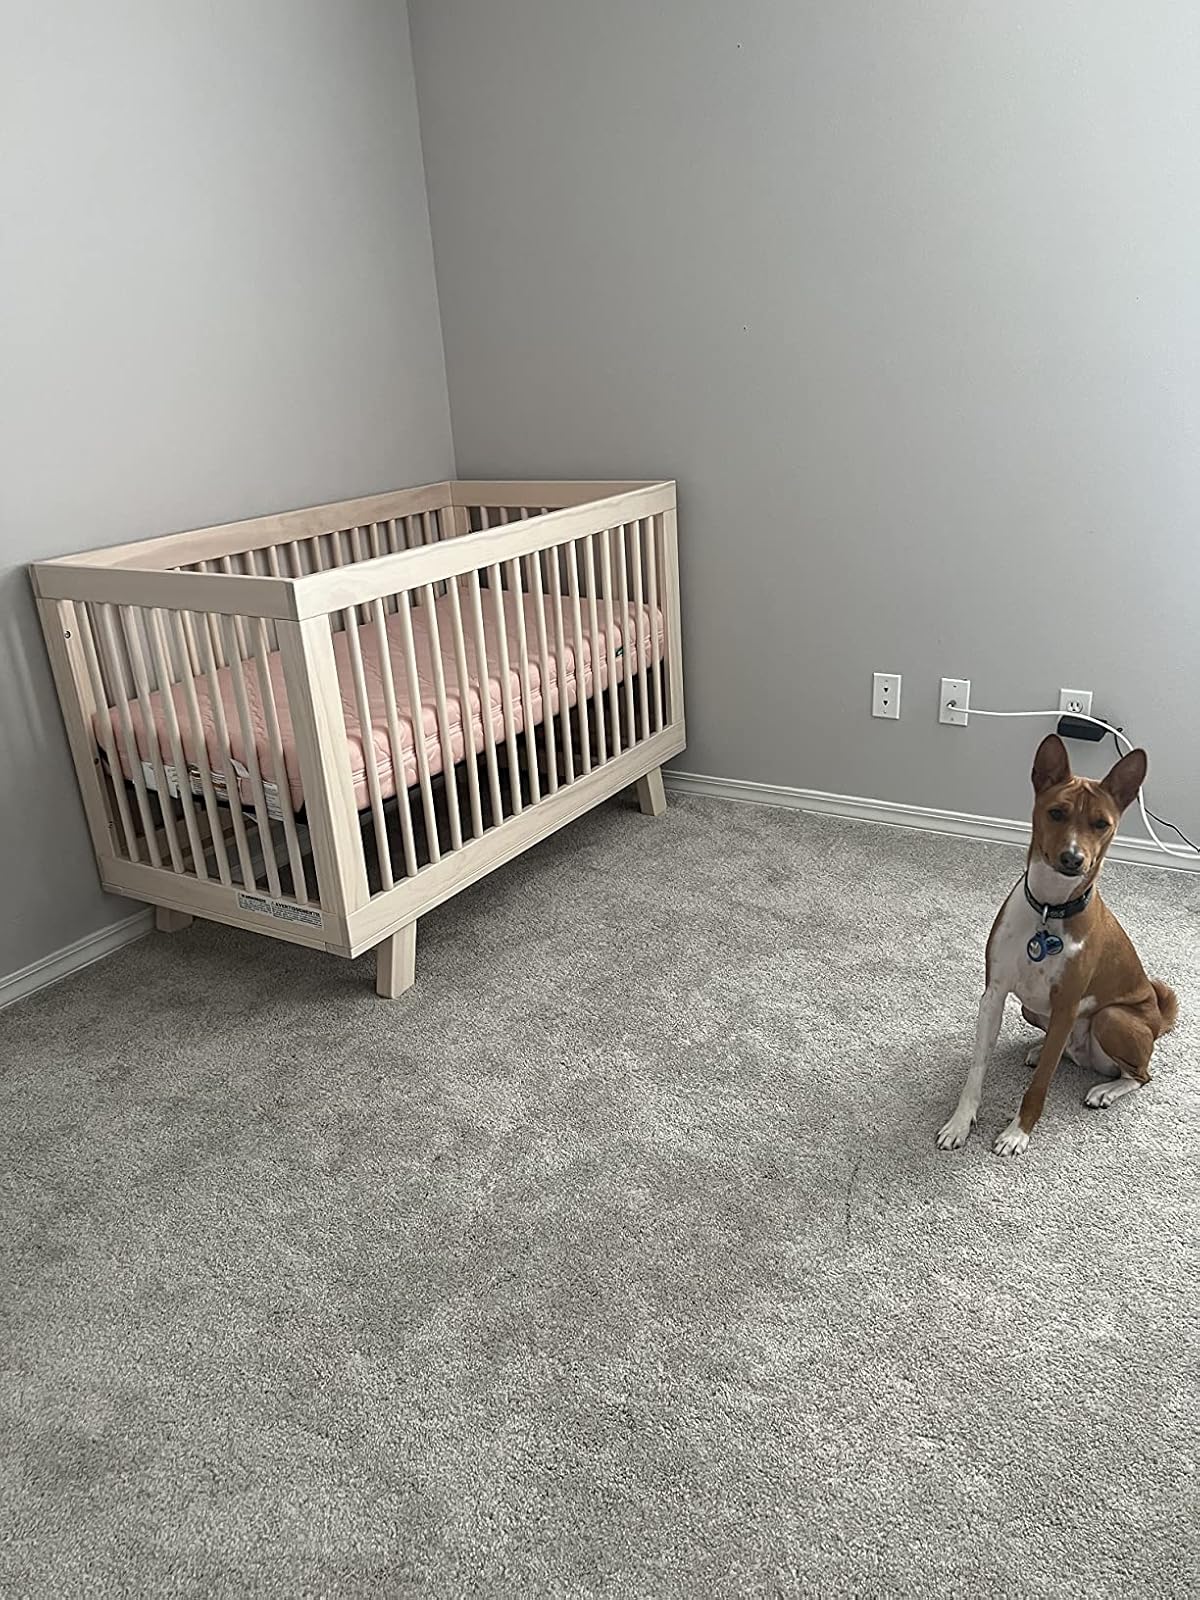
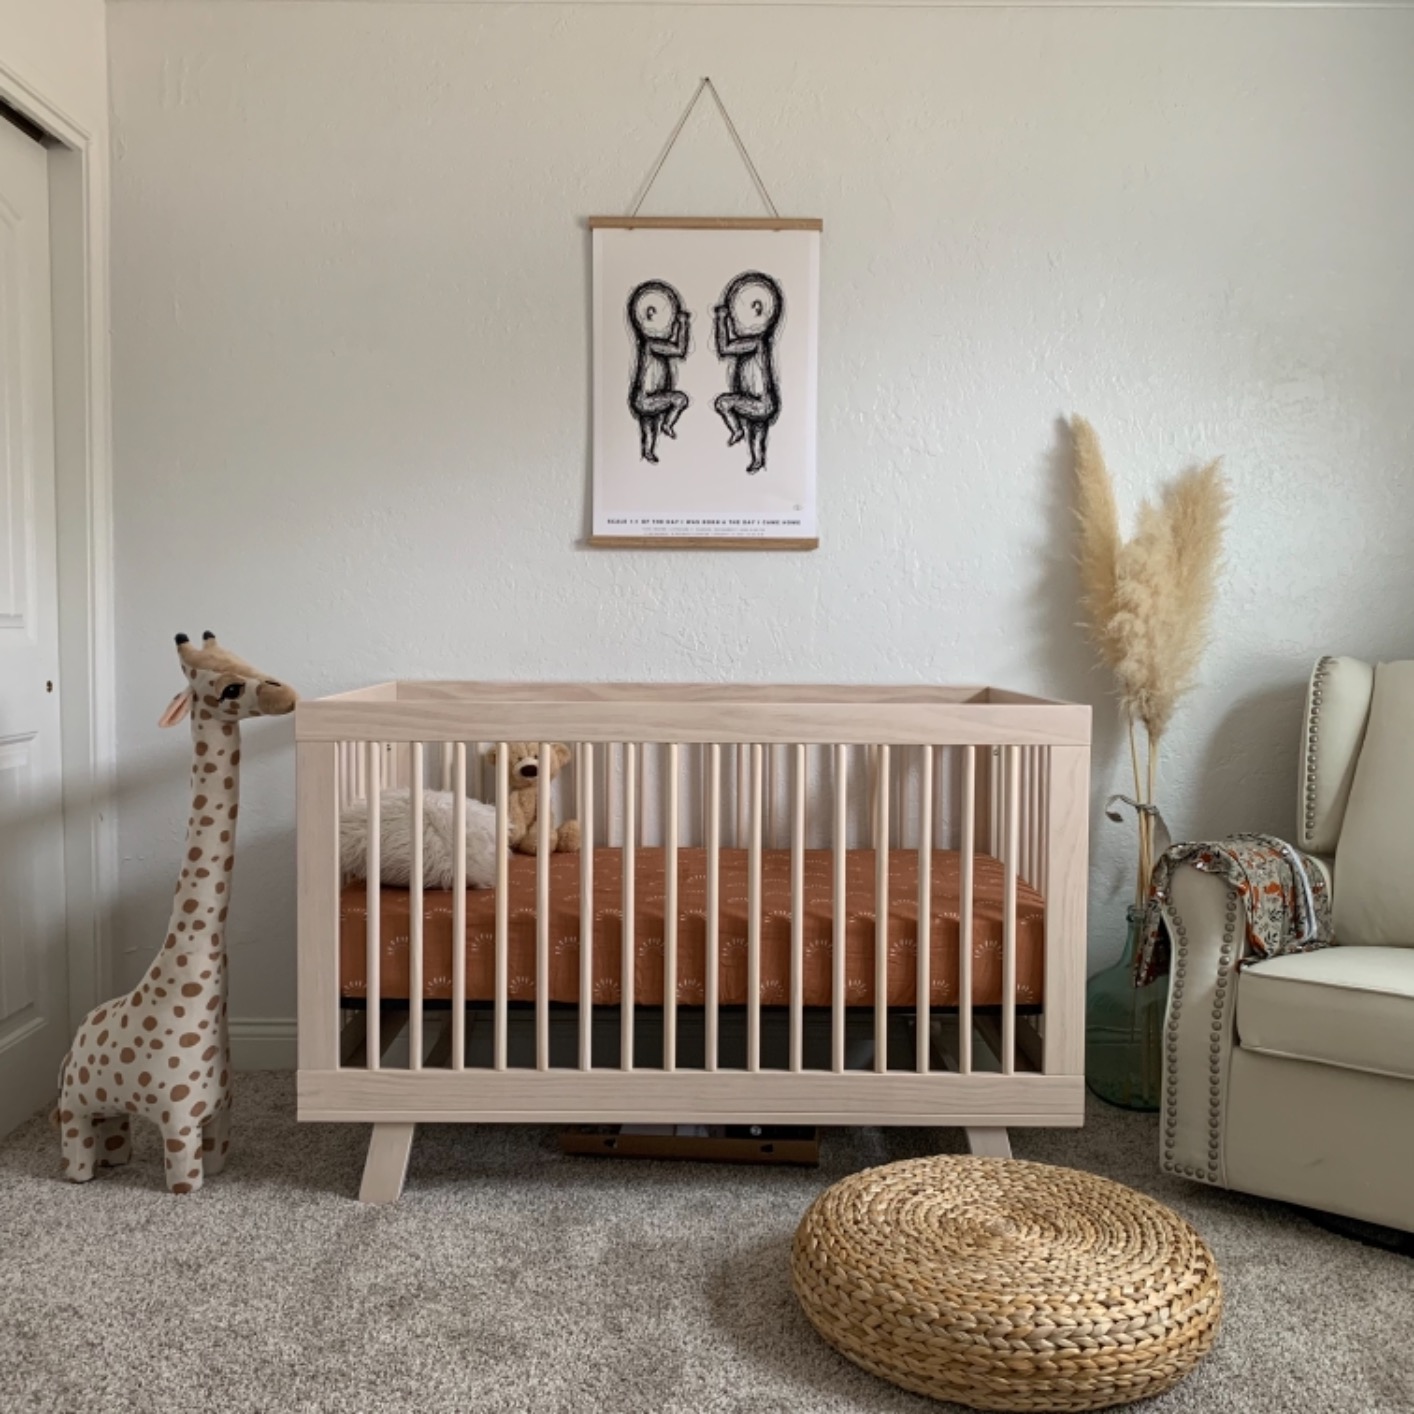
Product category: products_crib
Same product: yes